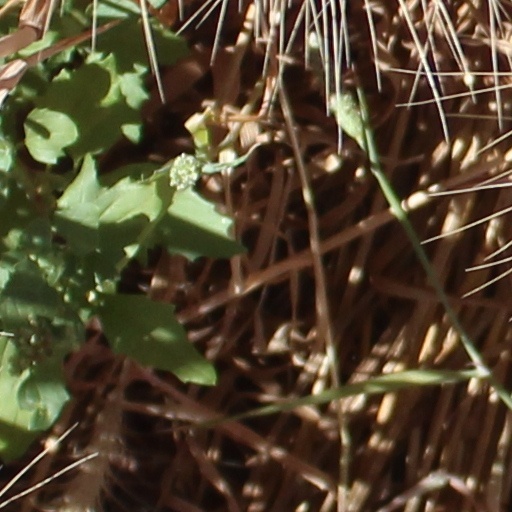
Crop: wheat